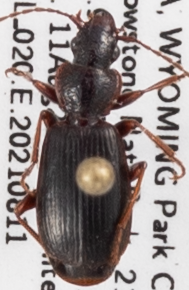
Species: Cymindis cribricollis
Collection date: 2021-08-11
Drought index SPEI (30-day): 0.24
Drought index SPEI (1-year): -1.45
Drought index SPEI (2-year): -0.588